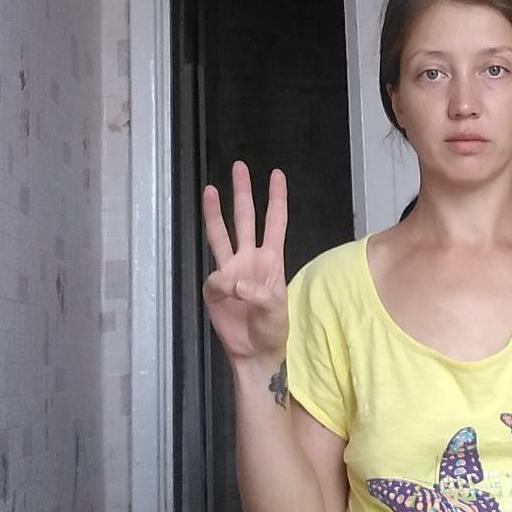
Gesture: three